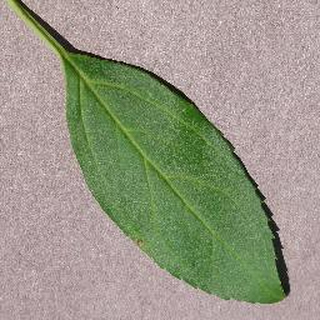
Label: healthy_cherry